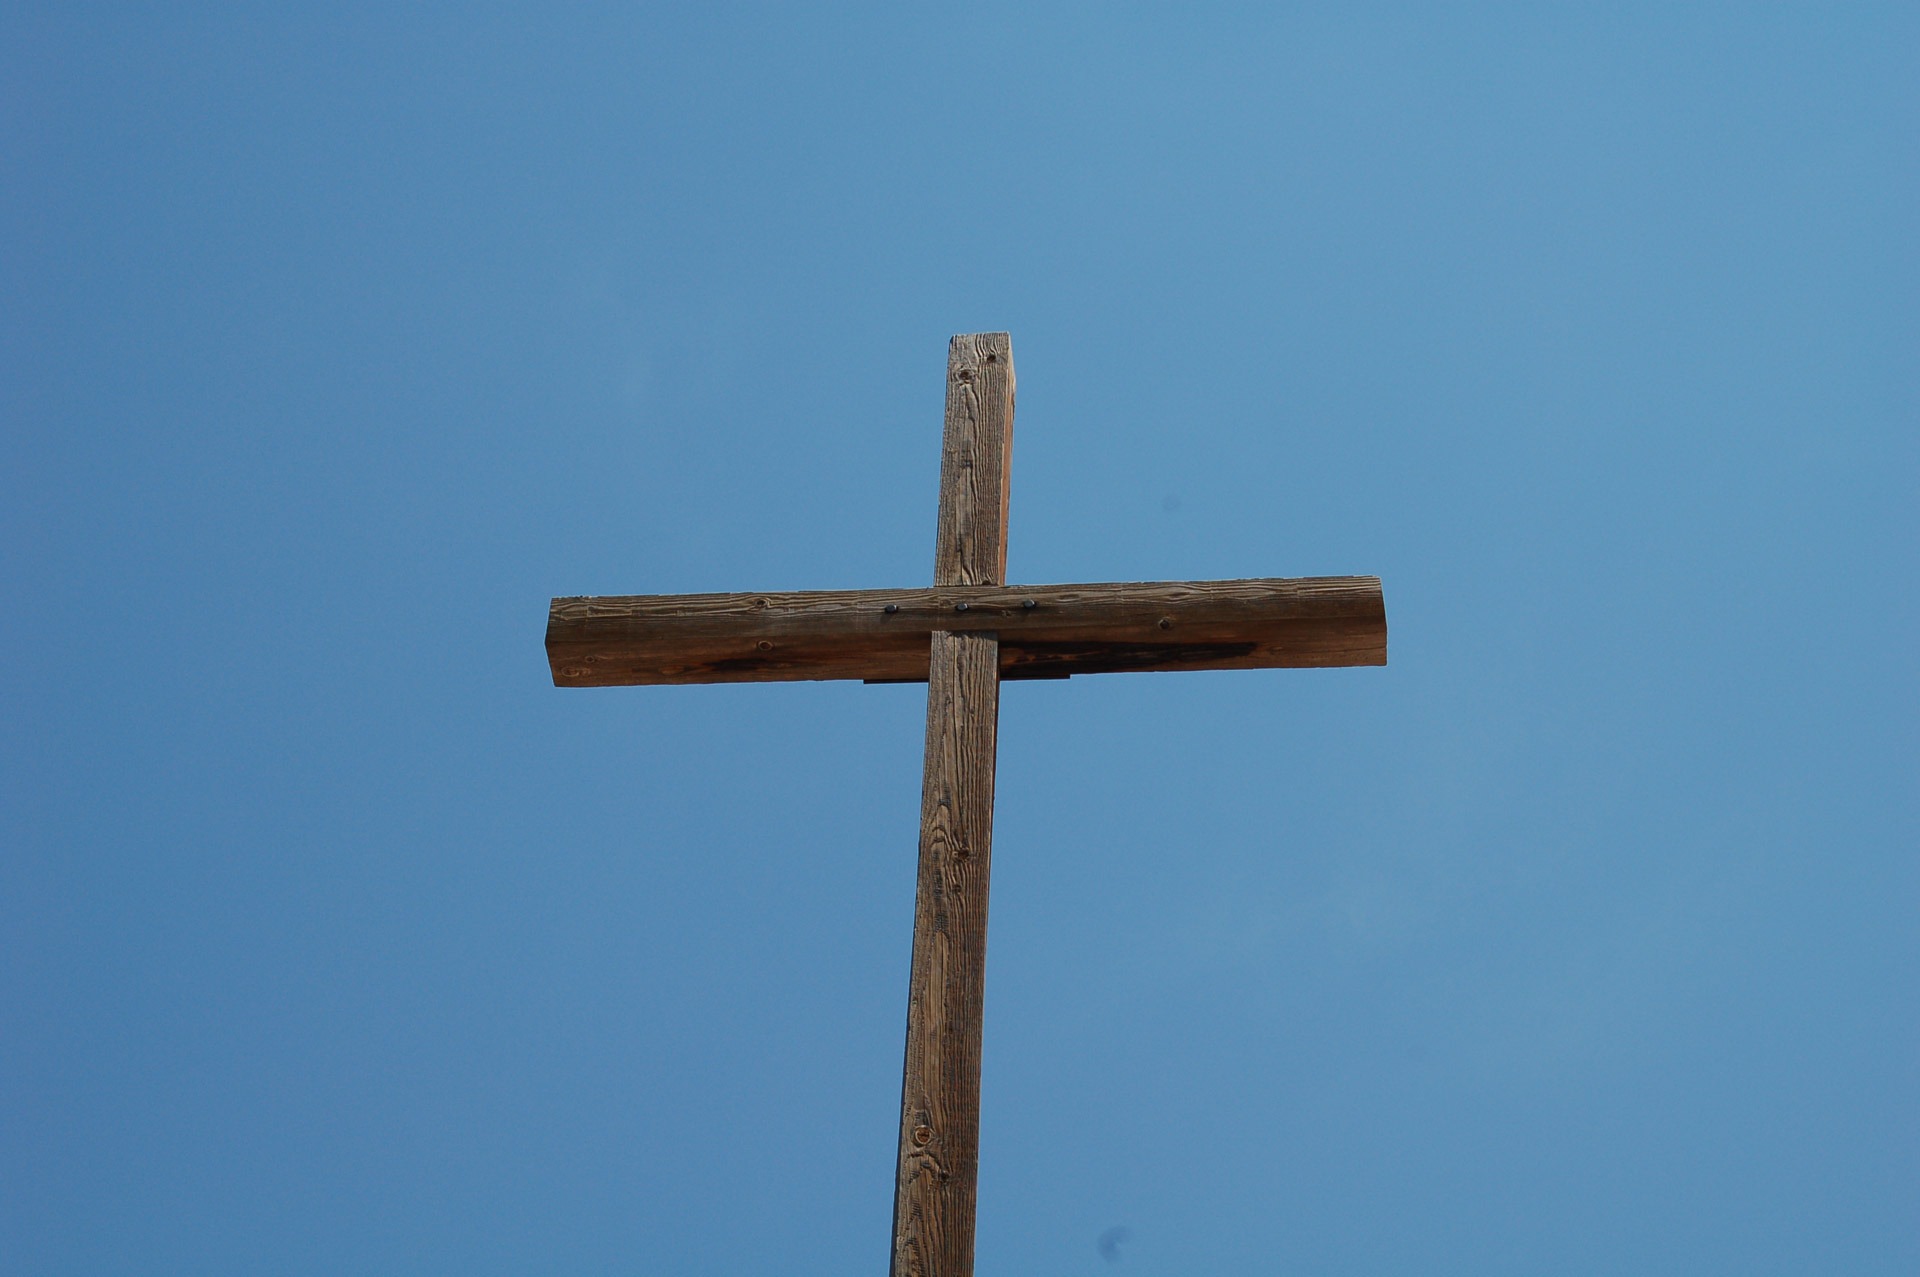
sky, line, heaven, symbol, religion, blue, cross, christian, pray, faith, jesus, christianity, worship, god, crucifix, spirituality